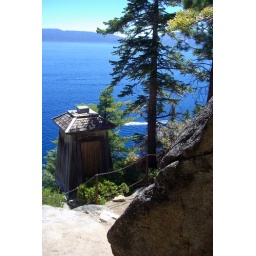
tie a yelllow bear around the old oak tree